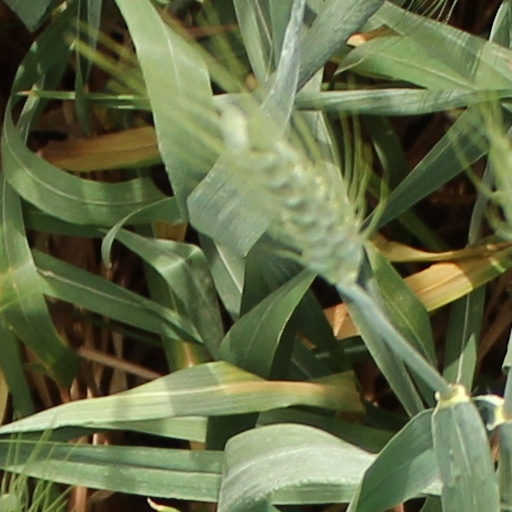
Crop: wheat